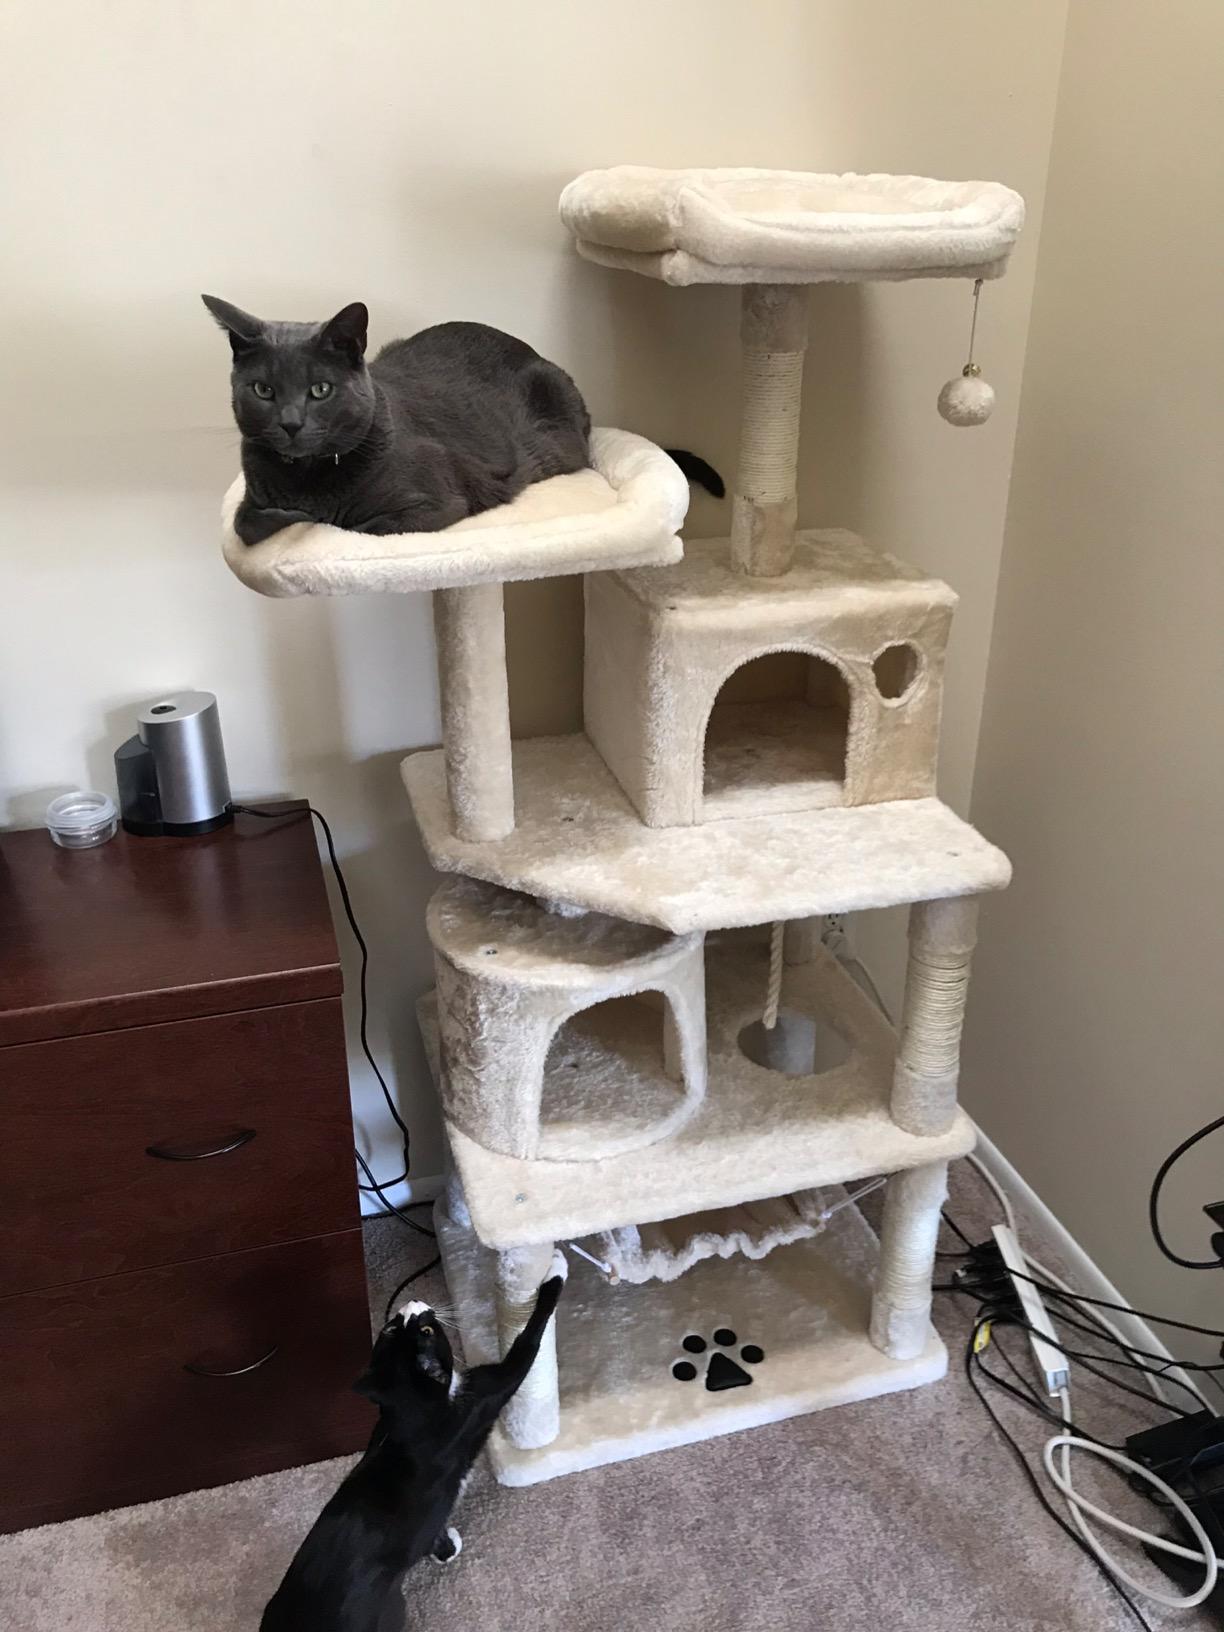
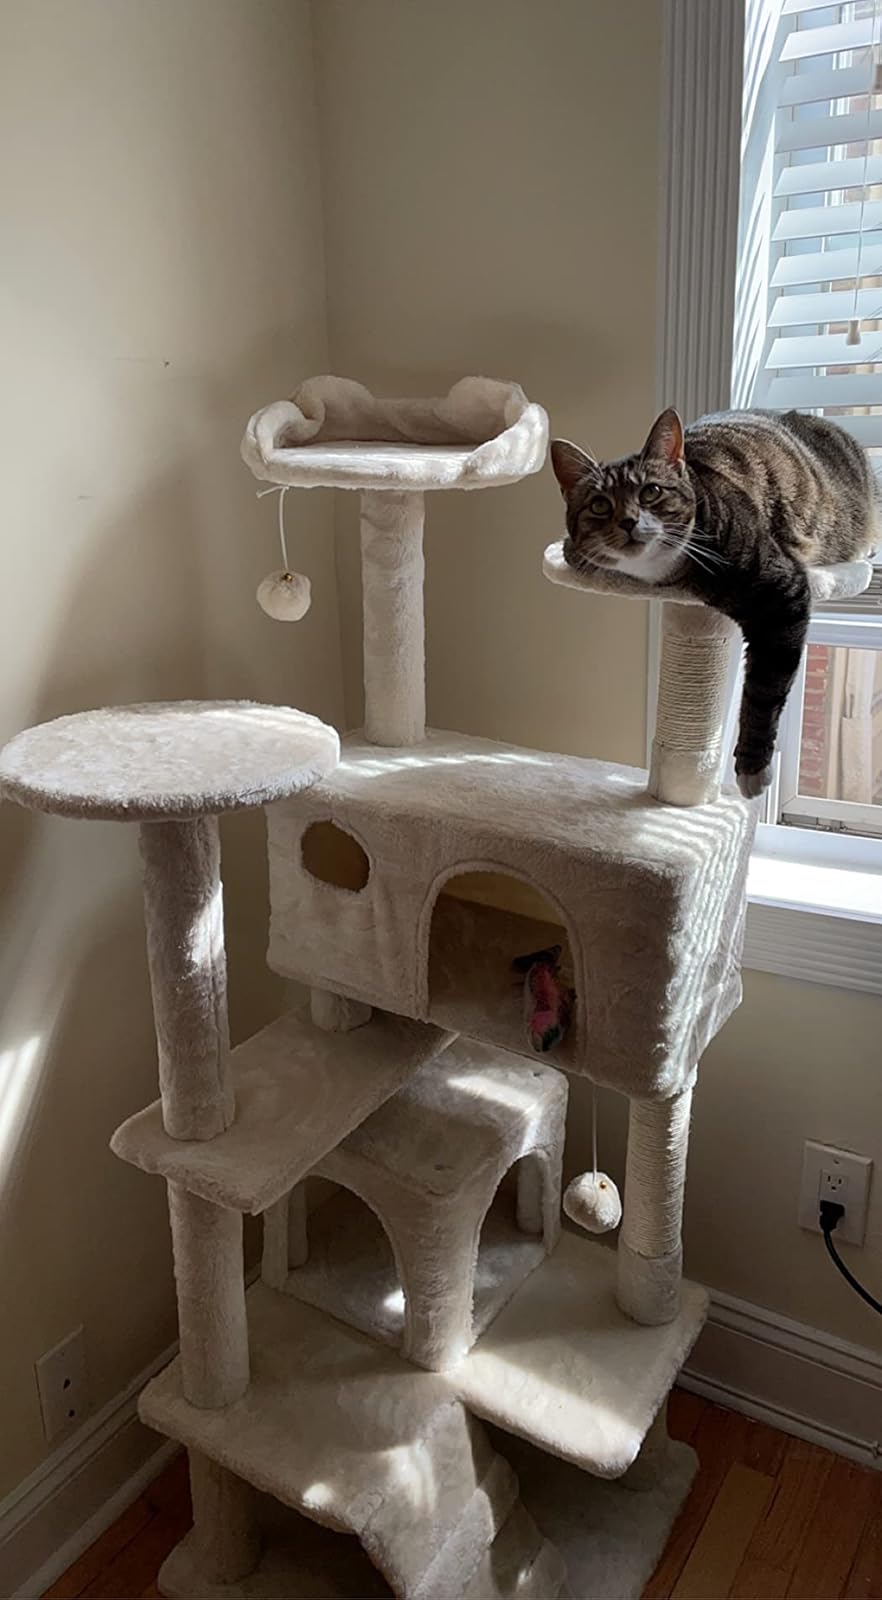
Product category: items_cat tree
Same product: no